Eastern tent caterpillar

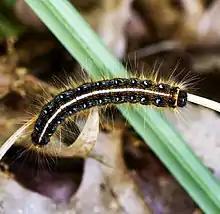
("Malacosoma americana") caterpillar

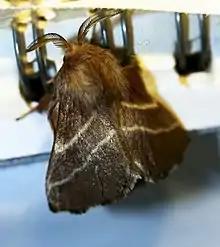
Eastern tent caterpillar moth ("Malacosoma americana")

The eastern tent caterpillar (Malacosoma americanum) is a species of moth in the family Lasiocampidae, the tent caterpillars or lappet moths. It is univoltine, producing one generation per year. It is a tent caterpillar, a social species that forms communal nests in the branches of trees. It is sometimes confused with the spongy moth (whose larvae look similar) and the fall webworm (which also builds tents), and may be erroneously referred to as a bagworm, which is the common name applied to unrelated caterpillars in the family Psychidae. The moths oviposit almost exclusively on trees in the plant family Rosaceae, particularly cherry ("Prunus") and apple ("Malus"). The caterpillars are hairy with areas of blue, white, black and orange. The blue and white colors are structural colors created by the selective filtering of light by microtubules that arise on the ball cuticle.